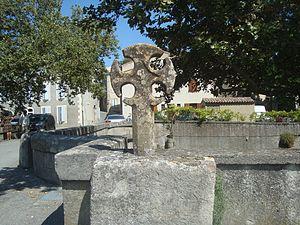
Cet article recense les monuments historiques de l'Aude, en France.